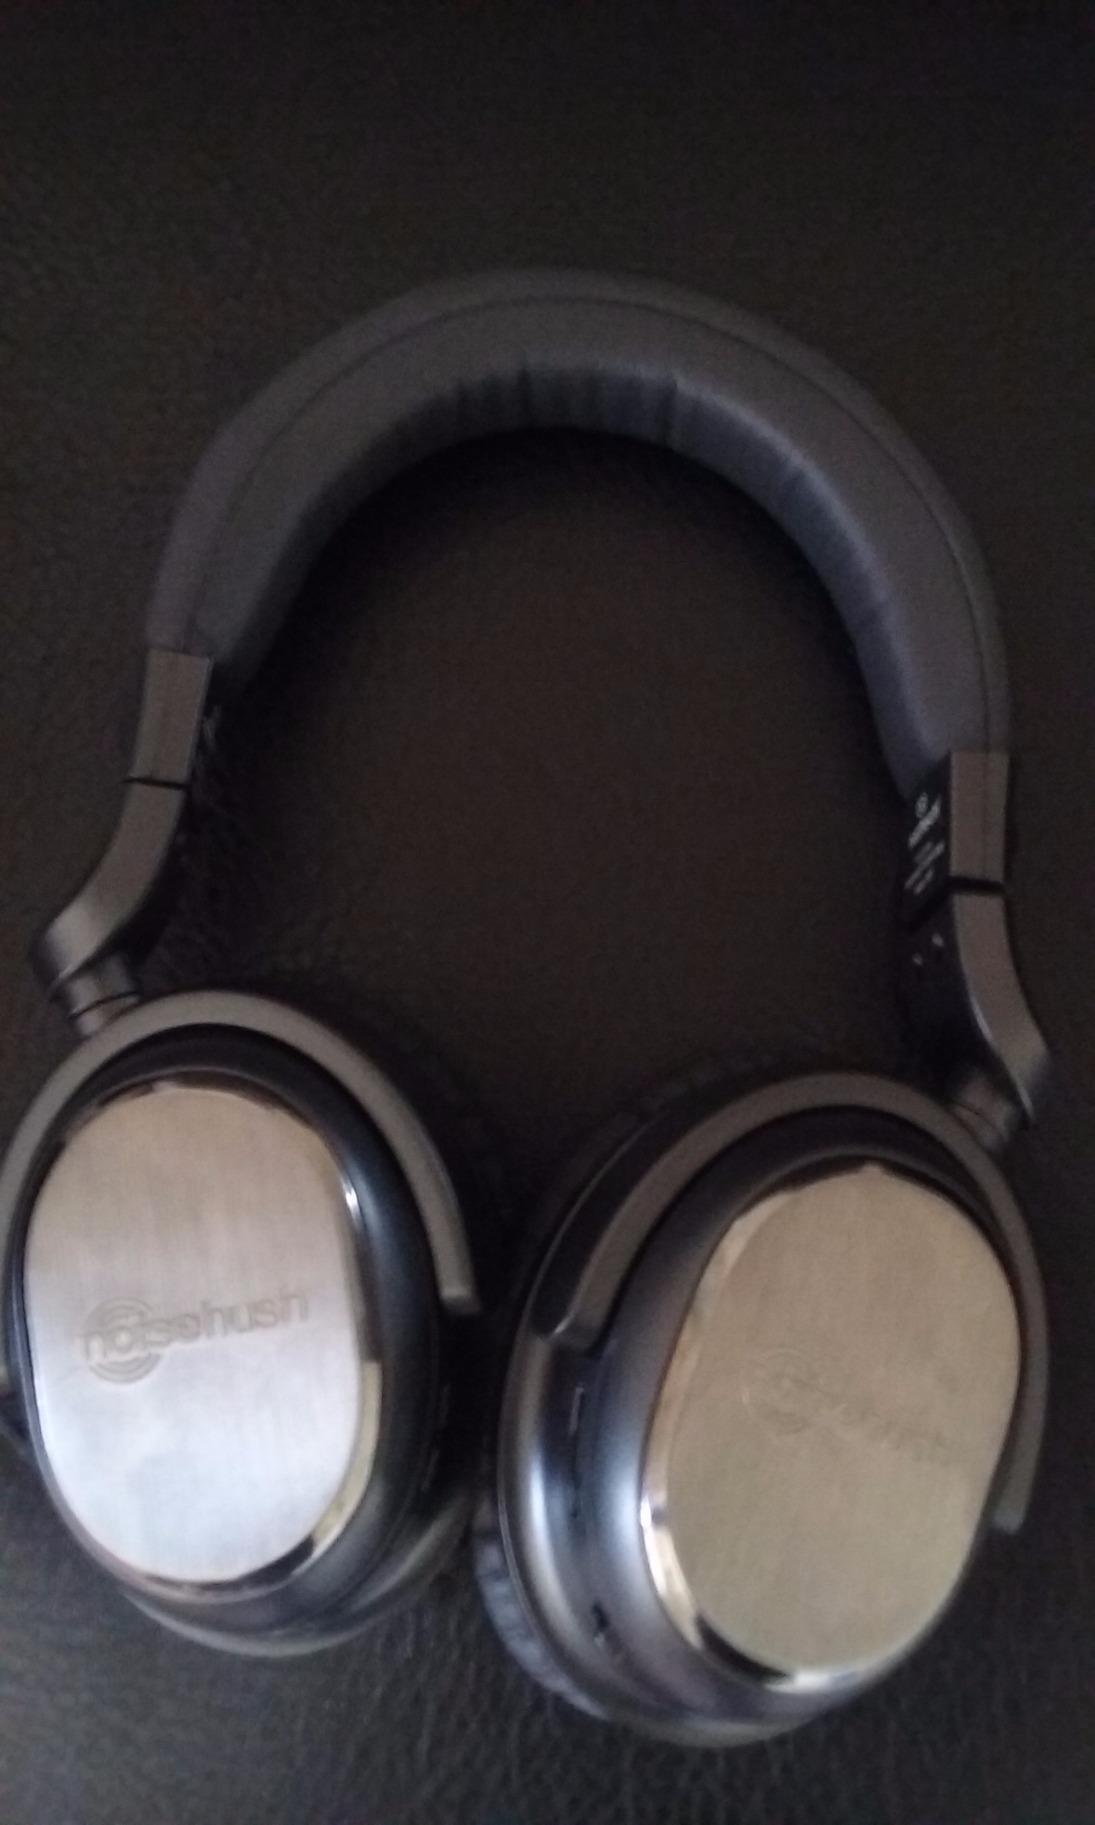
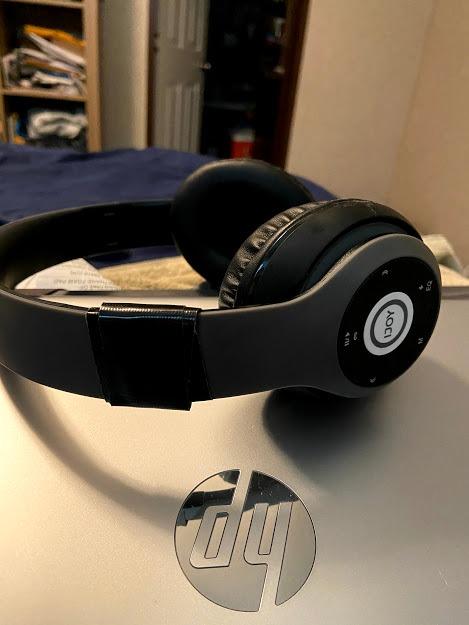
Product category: headphones
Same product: no